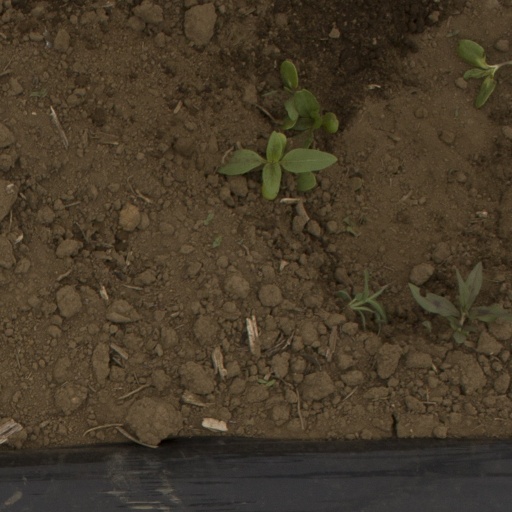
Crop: Jerusalem artichoke